Julio Nazareno

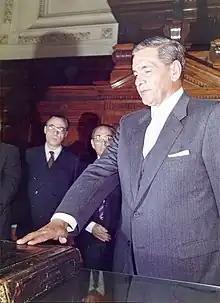

Julio Salvador Nazareno (27 May 1936 – 29 November 2019) was an Argentine jurist. He served as the President of the Supreme Court of Argentina designated by the President Carlos Menem. He served 13 years in this role, between 1990 and 2003, when he resigned to avoid impeachment in the Senate.